Architecture in early modern Scotland

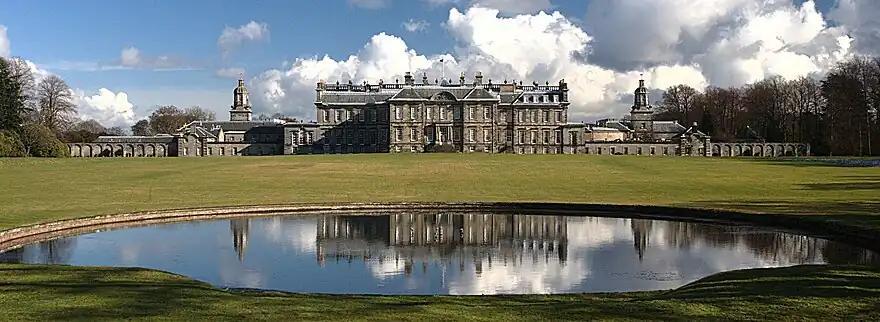
Hopetoun House, designed and built by William Adam

After the Act of Union of 1707, growing prosperity in Scotland led to a spate of new building, both public and private. The threat of Jacobite insurrection or invasion meant that Scotland saw more military building than England in this period. Military structures relied on the strength of inclined and angled engineered masonry and earthen toppings to deflect and absorb artillery fire. This spate of military building culminated in the construction of Fort George near Inverness (1748–69), with its projecting bastions and redoubts.